Wembley Stadium (1923)

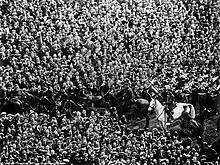
"Billy" the White Horse, saviour of the 1923 FA Cup final

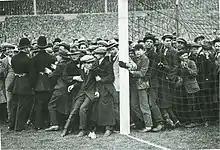
Crowds at the edges of the pitch

The Empire Stadium was built in exactly 300 days at the cost of £750,000. Described as the world's greatest sporting arena, it was ready only four days before the "White Horse" final in 1923. The FA had not considered admission by ticket, grossly underestimating the number of fans who arrived at the 104 gates on match day. However, after this match, every event apart from the 1982 replay was ticketed.